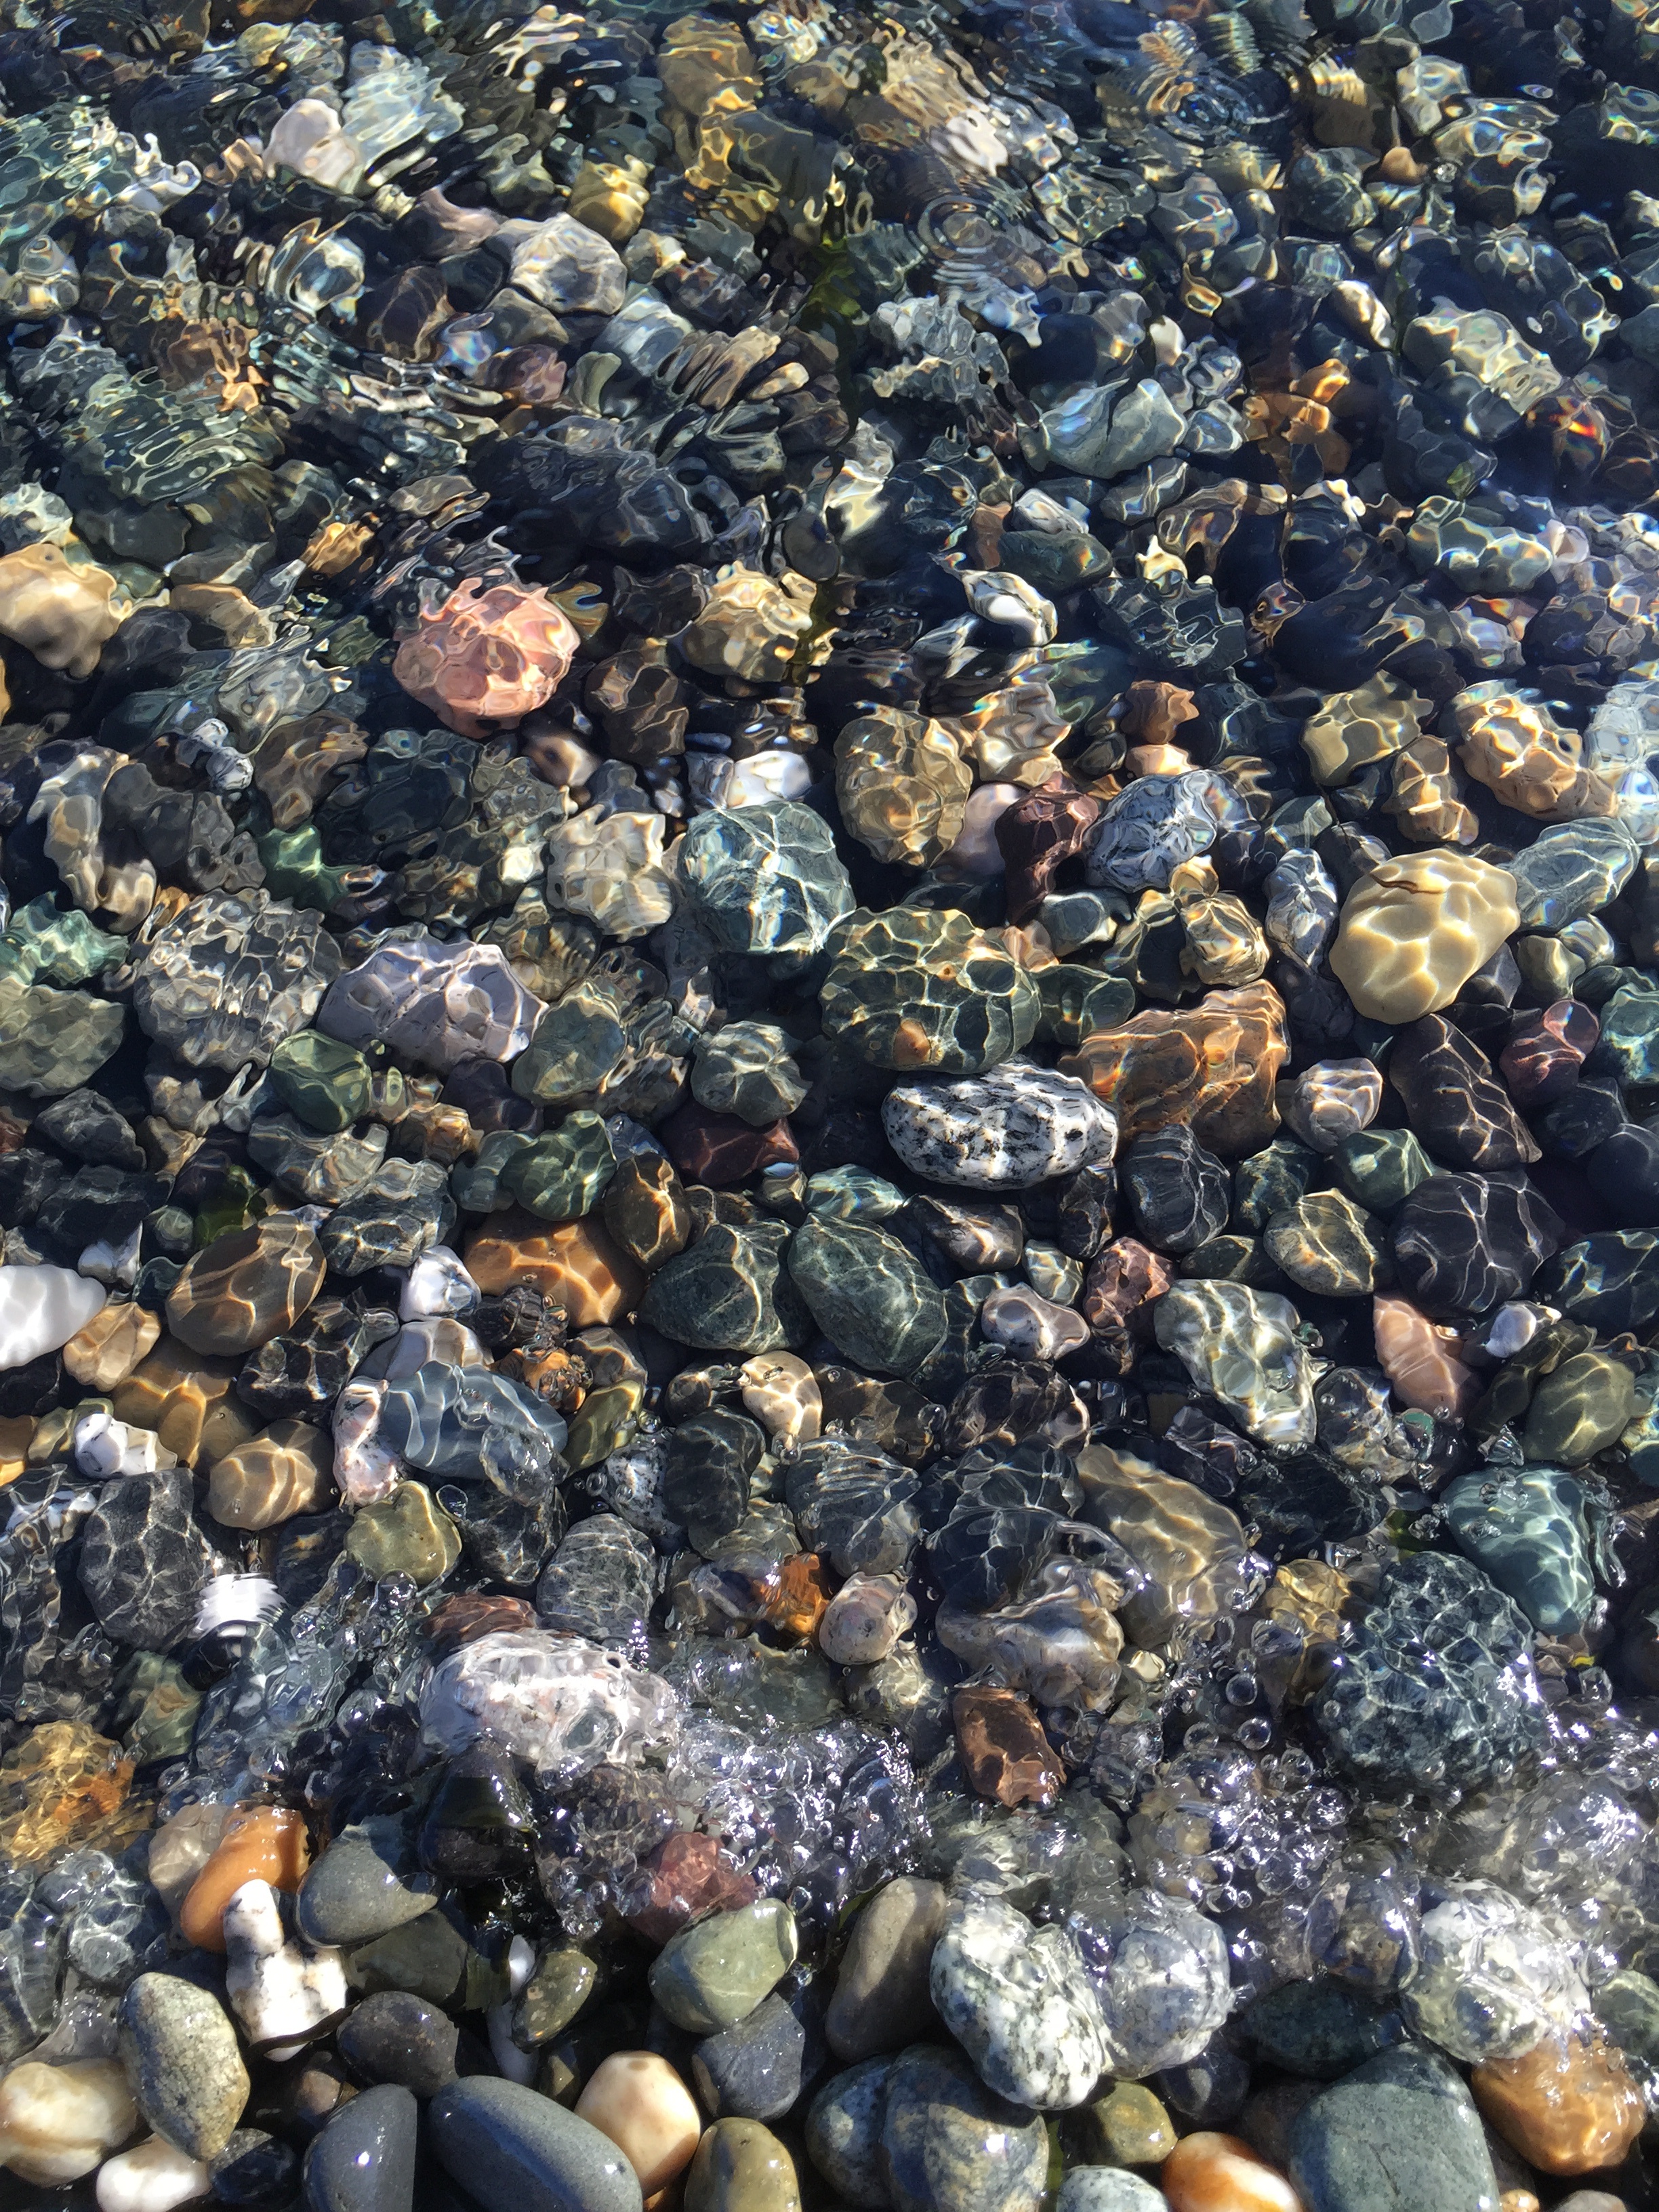
rock, pebble, material, geology, gravel, waste, tide pool